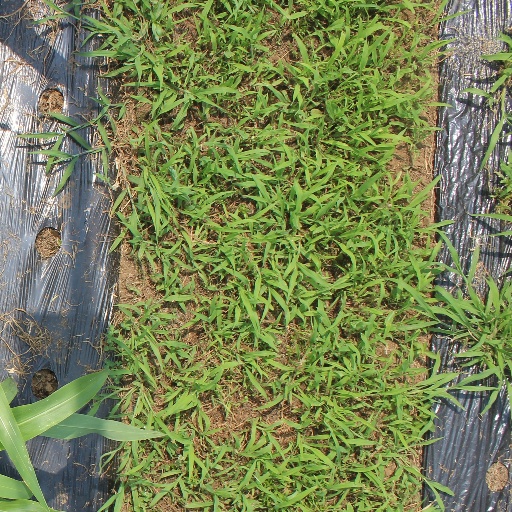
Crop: sorghum